Catmull–Clark subdivision surface

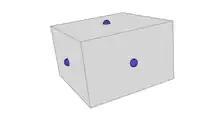
Face points (blue spheres)

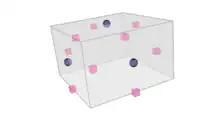
Edge points (magenta cubes)

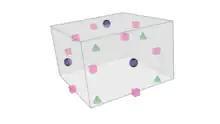
New vertex points (green cones)

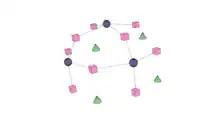
New edges, 4 per face point

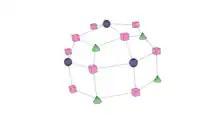
3 new edges per vertex point of shifted original vertices

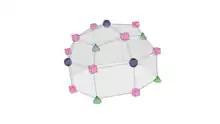
Final faces to the mesh

The new mesh will consist only of quadrilaterals, which in general will "not" be planar. The new mesh will generally look "smoother" (i.e. less "jagged" or "pointy") than the old mesh. Repeated subdivision results in meshes that are more and more rounded.